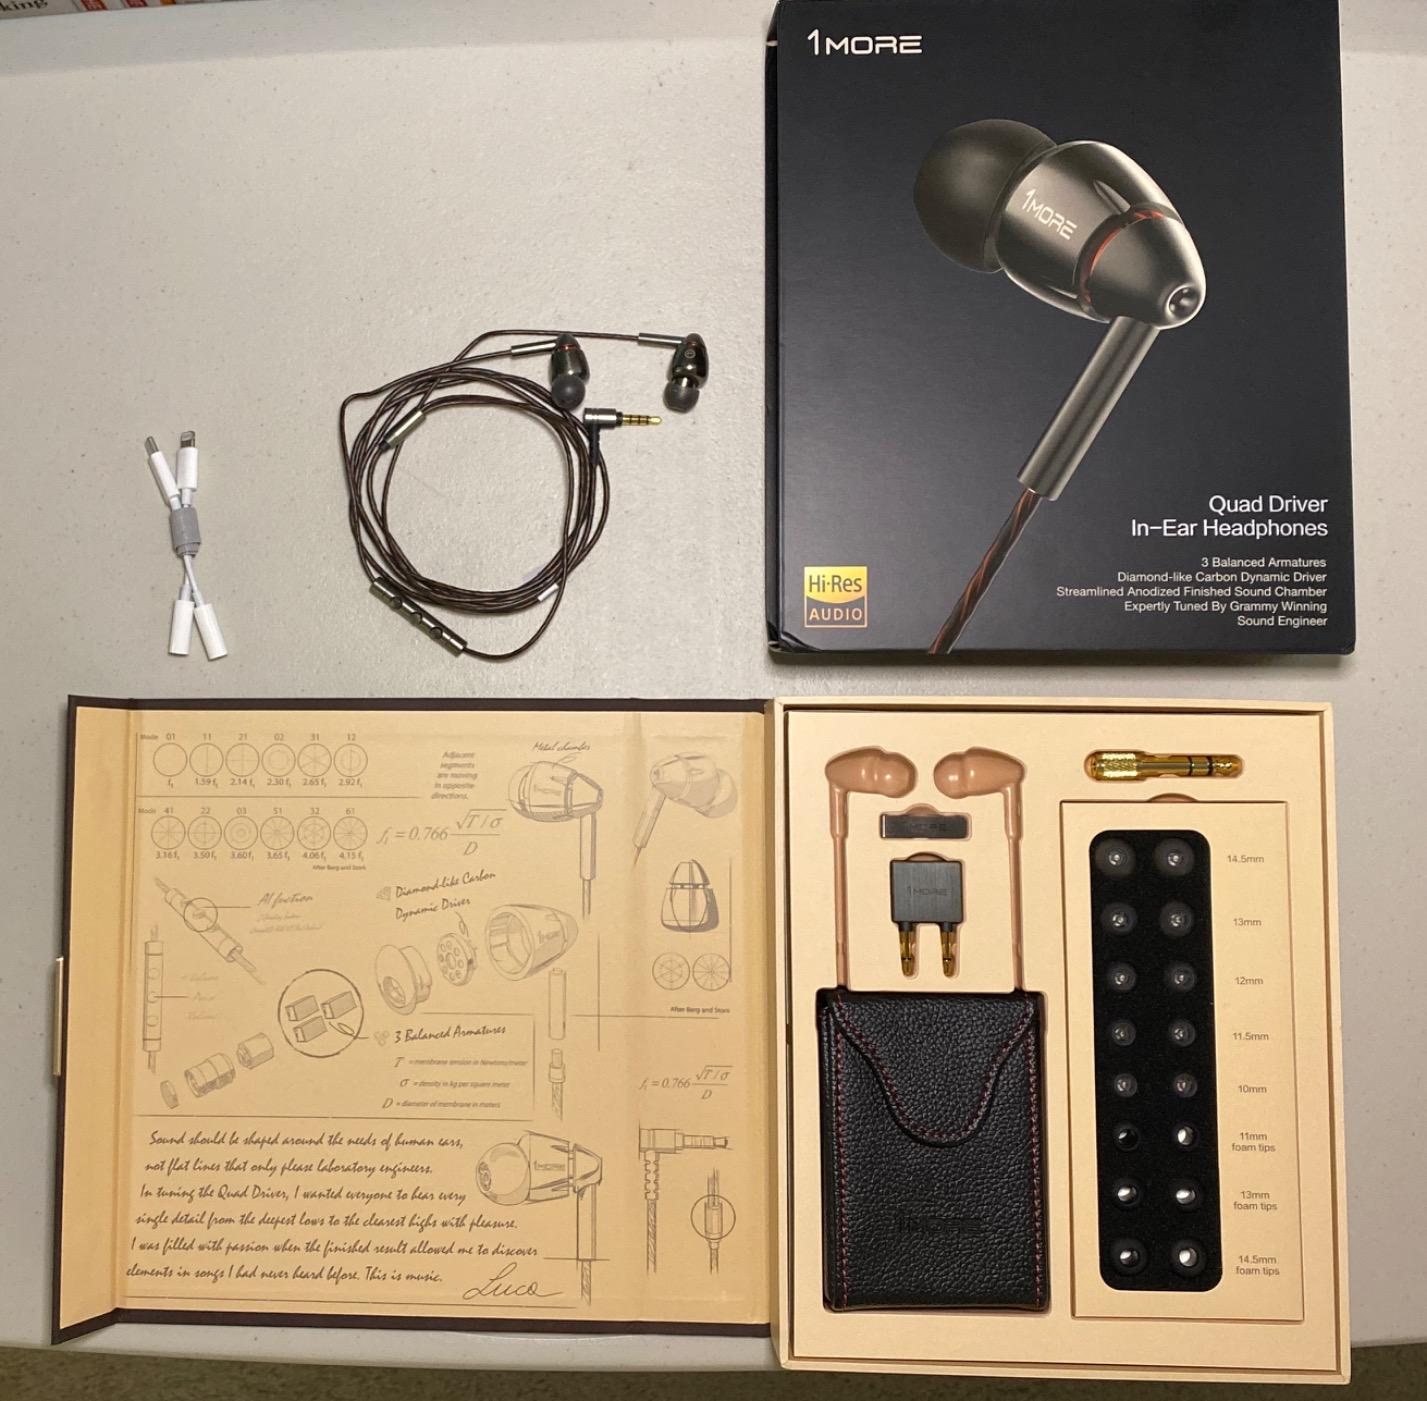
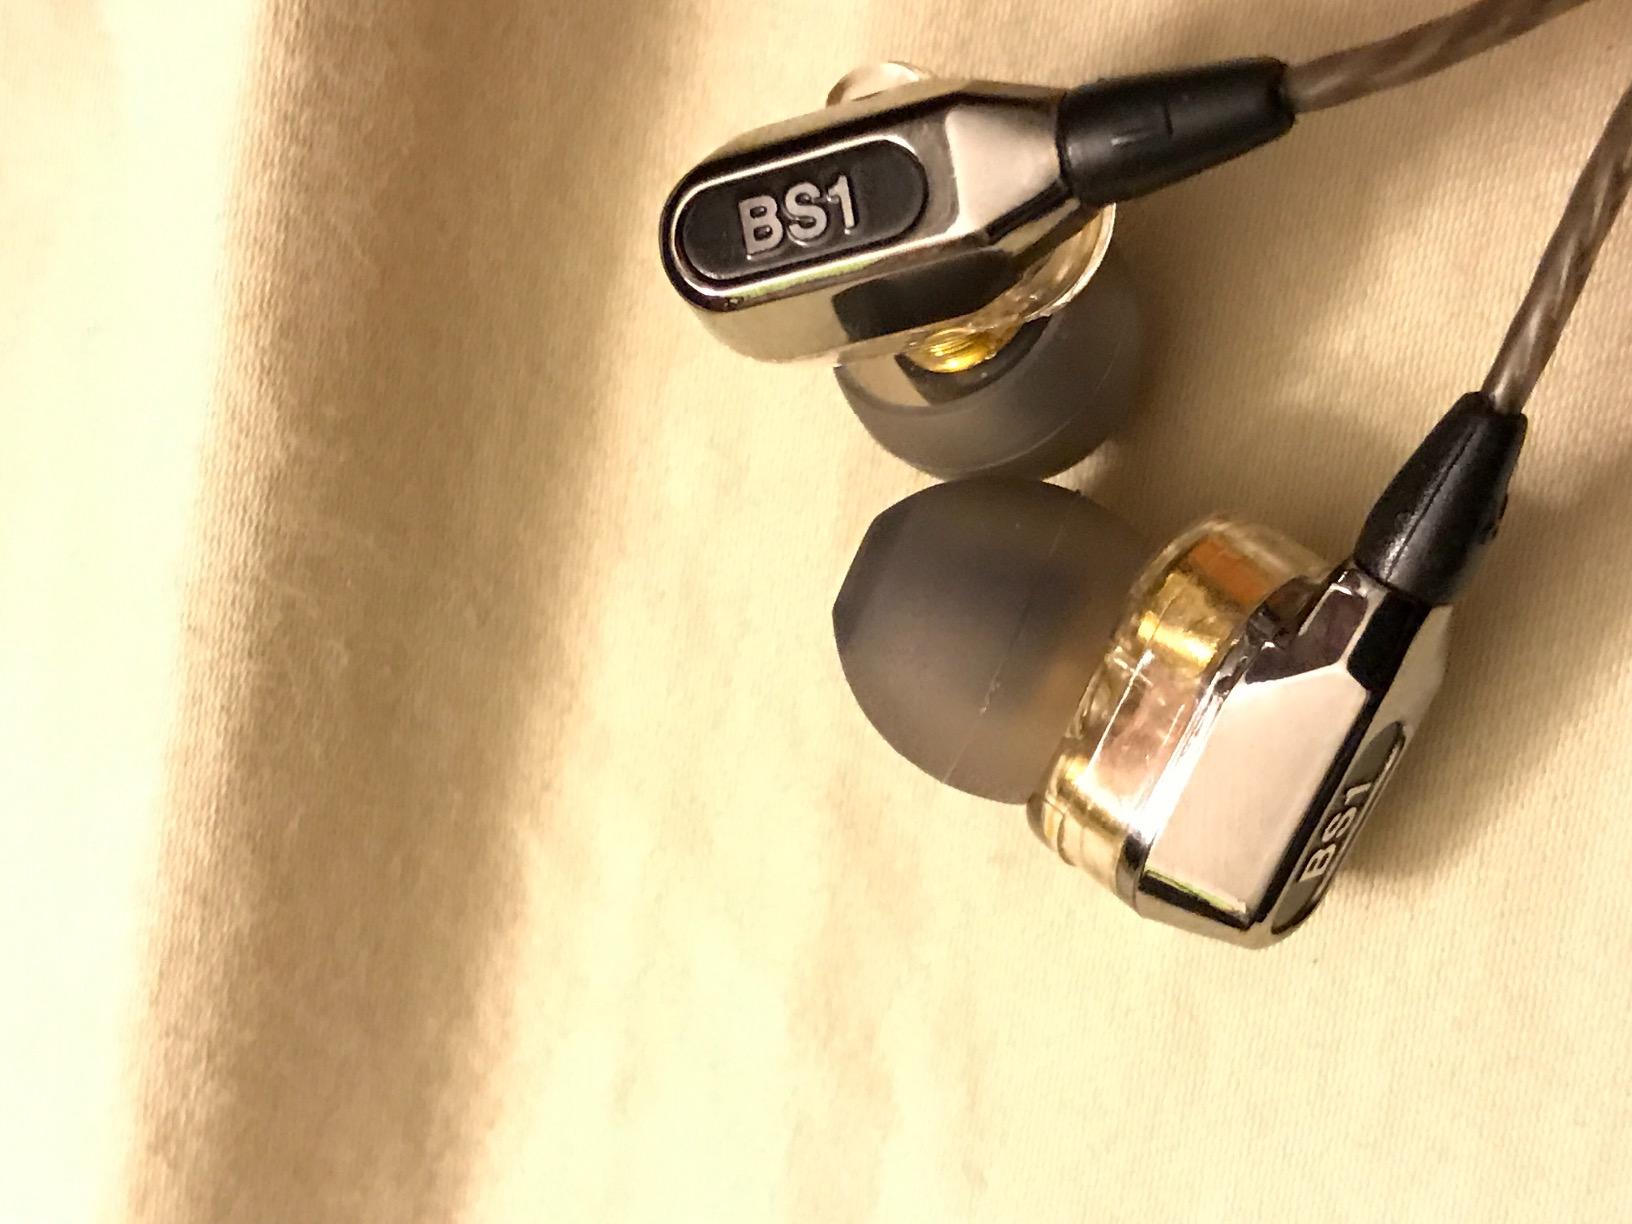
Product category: headphones
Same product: no